Gaṇikā

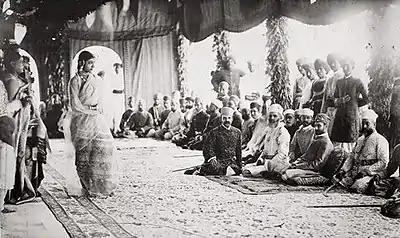
A female courtesan seen to be entertaining a group of men, possibly princes.

Written by Yajnavalkya, it is a compilation or handbook focused on the laws and conducts which governs individuals social and ethical behaviour in society. However, unlike the other texts, as far as we know, Yaknavalkya sheds light on the differences between the classes of courtesans and more or less has divided them into distinctive groups. Such as: